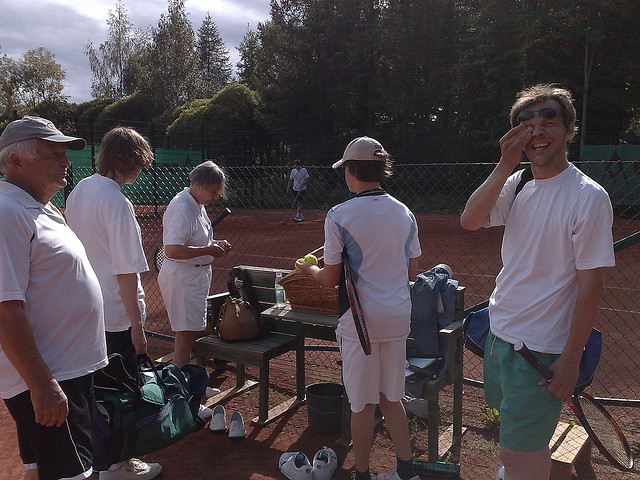
một nhóm người đang chuẩn bị thu dọn dụng cụ sau khi chơi tennis